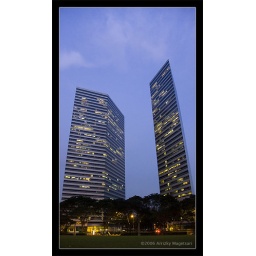
the gateway office building by IM Pei... the angular shape of the buildings makes it interesting to capture...